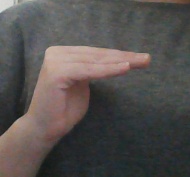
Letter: haa